UCF Knights

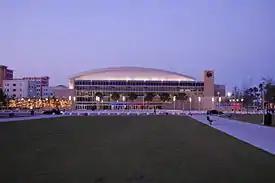
Addition Financial Arena, home of the UCF basketball teams

UCF played its first intercollegiate basketball game before the team even had a nickname. In the Division II era, under Torchy Clark, UCF found great success including a DII Final Four appearance.